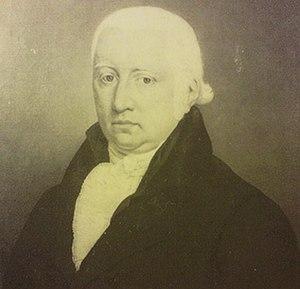
Jean baron van Styrum, né Jan van Styrum le 27 décembre 1757 et décédé le 16 juin 1824 à Haarlem, était un politicien néerlandais pendant la République batave, le royaume de Hollande, l'annexion des Pays-Bas par la France et le royaume des Pays-Bas.